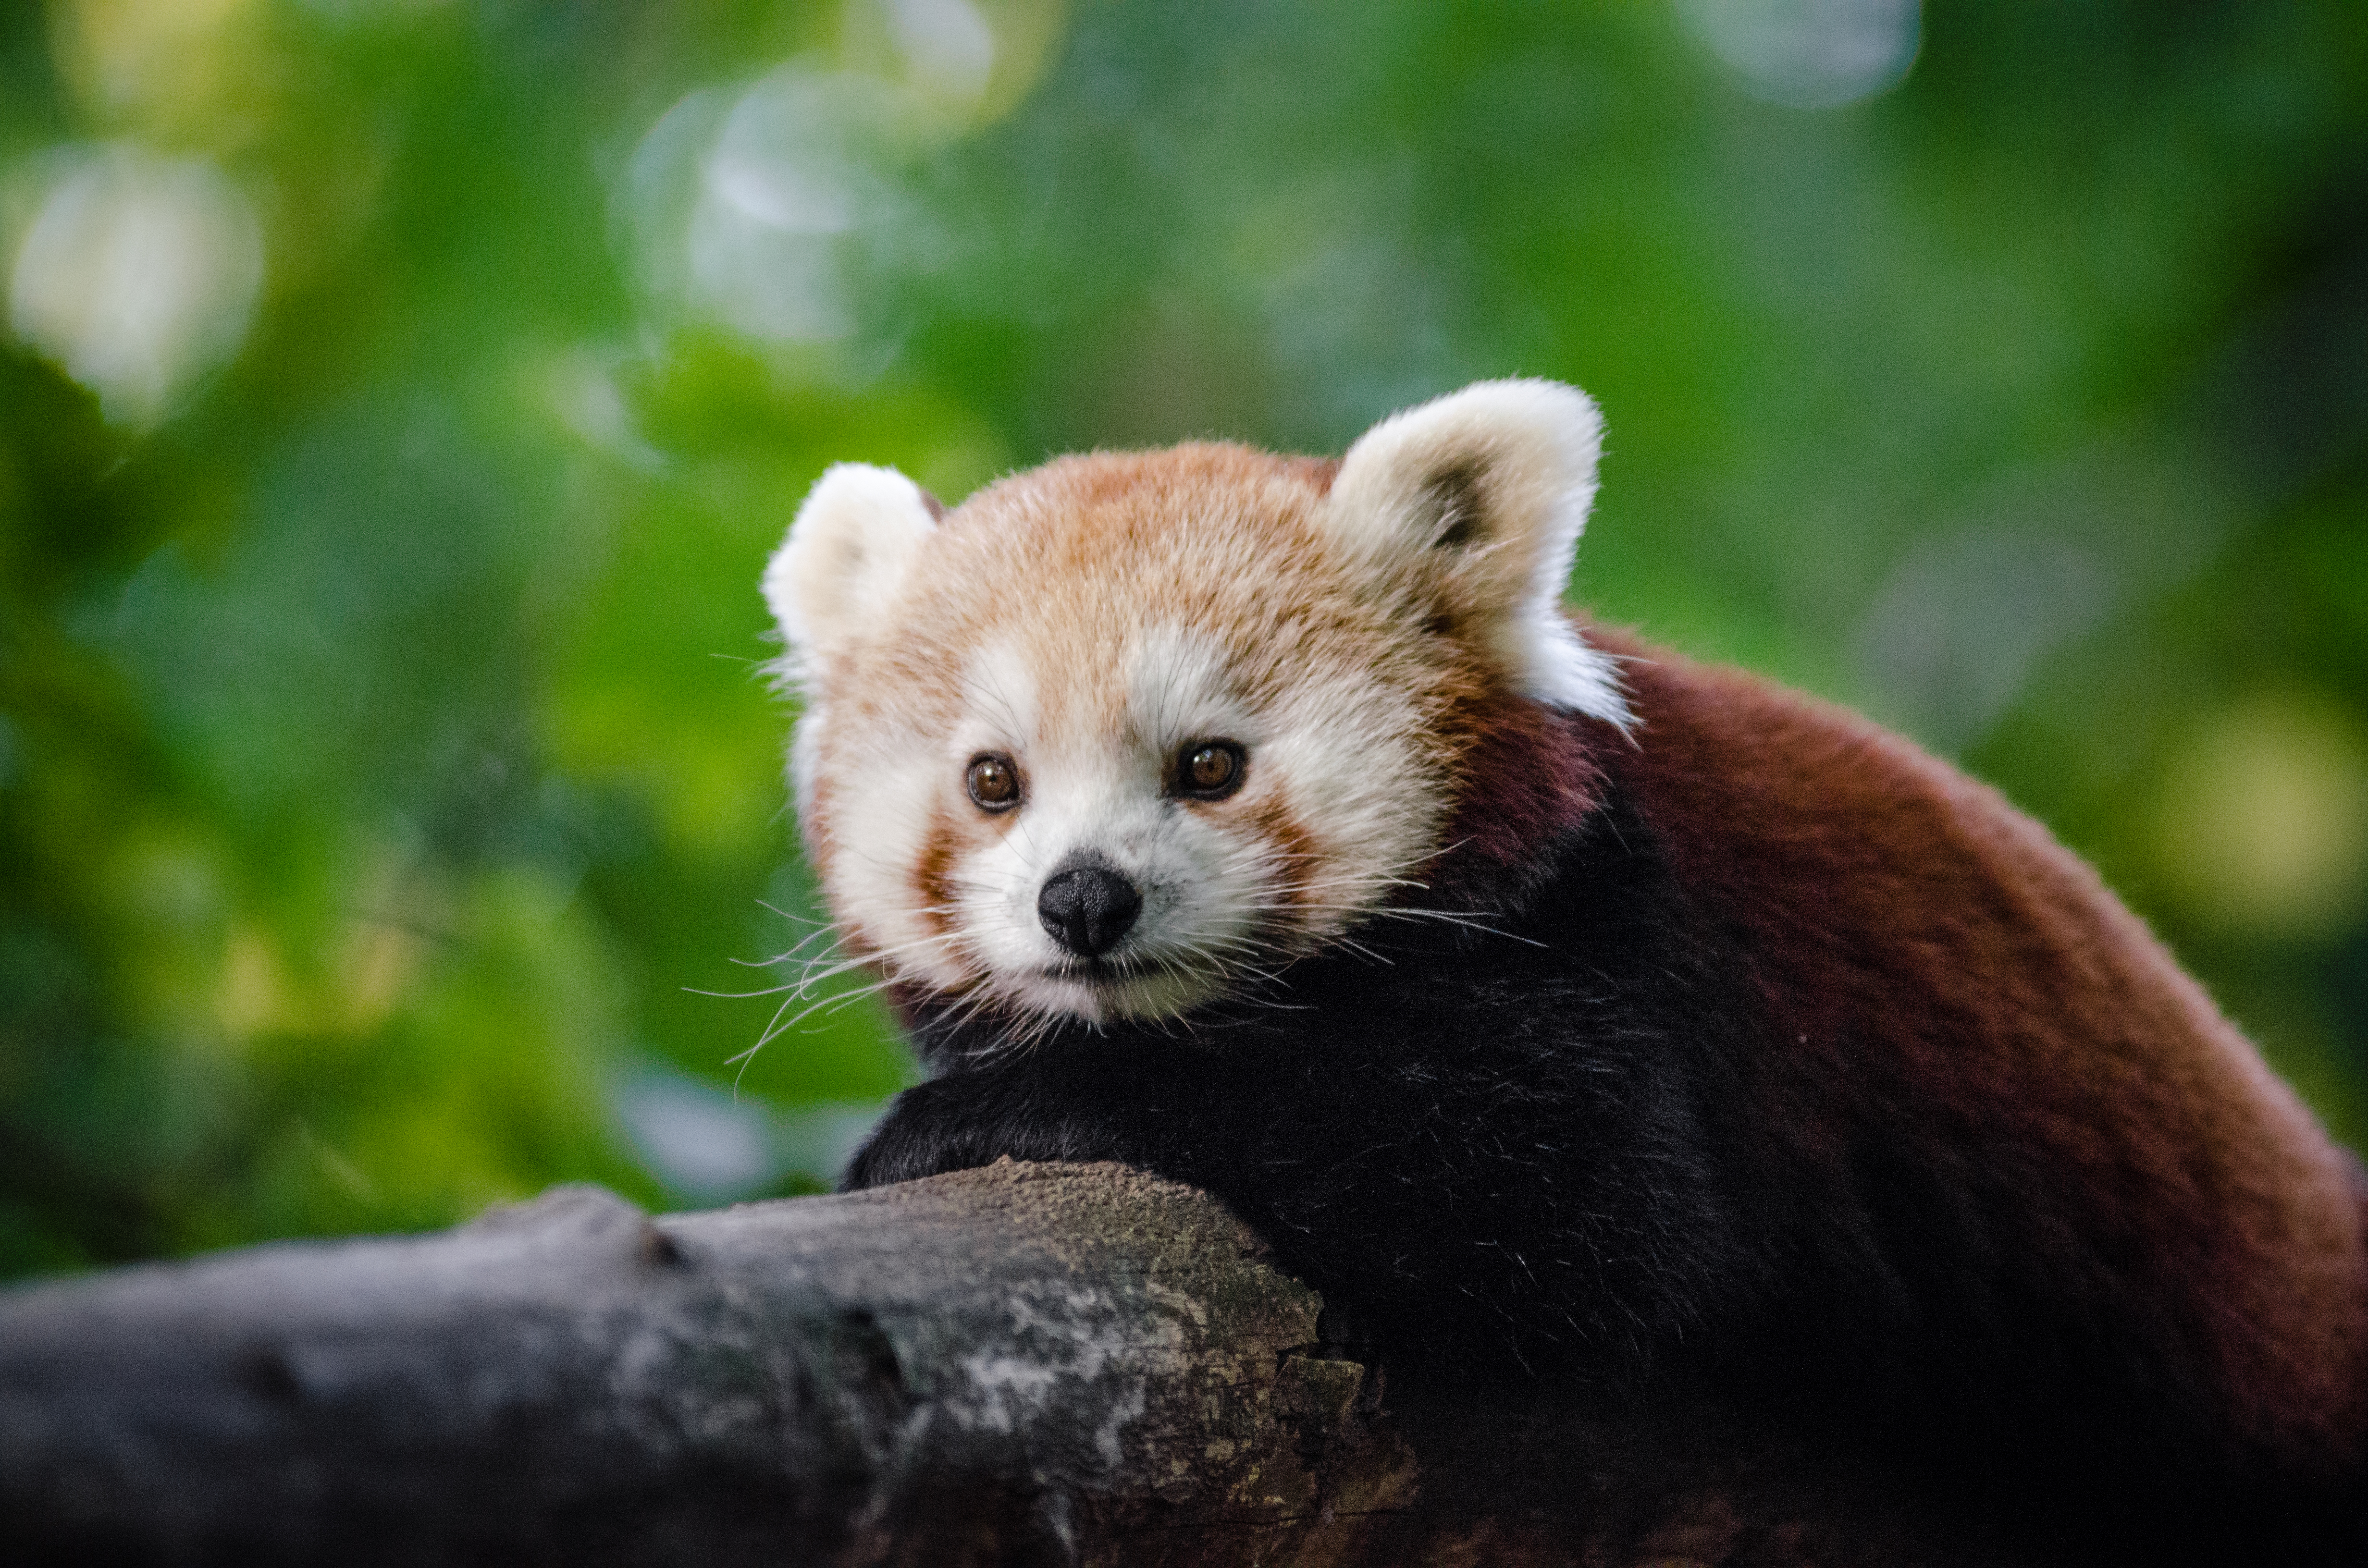
tree, nature, bokeh, vintage, sweet, rain, wet, animal, cute, female, wildlife, zoo, fur, orange, young, green, high, red, mammal, nikon, fauna, red panda, panda, 2015, face, nose, whiskers, tail, animals, ears, endangered, vertebrate, germany, deutschland, natur, tier, iso, ss, fell, regen, grn, gesicht, baum, adorable, bamboo, d7000, roter, kleiner, niedlich, sues, suess, species, bedrohte, tierart, tierpark, weiblich, jungtier, jung, ohren, schwanz, nase, bedroht, ailurus, fulgens, mozilla, firefox, moist, feucht